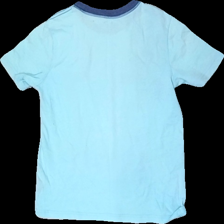
View: back
Type: T-shirt
Category: Children
Brand: Not in the list
Brand text on label: Arizona Jean
Colors: Turquoise, Blue
Material: 52% Cotton, 48% Polyester
Pattern: Other
Cut: Regular, C-collar
Size: L
Season: All
Stains: Minor
Smell: Minor
Price range: <50
Recommended usage: Export
Comment: Detergent smell